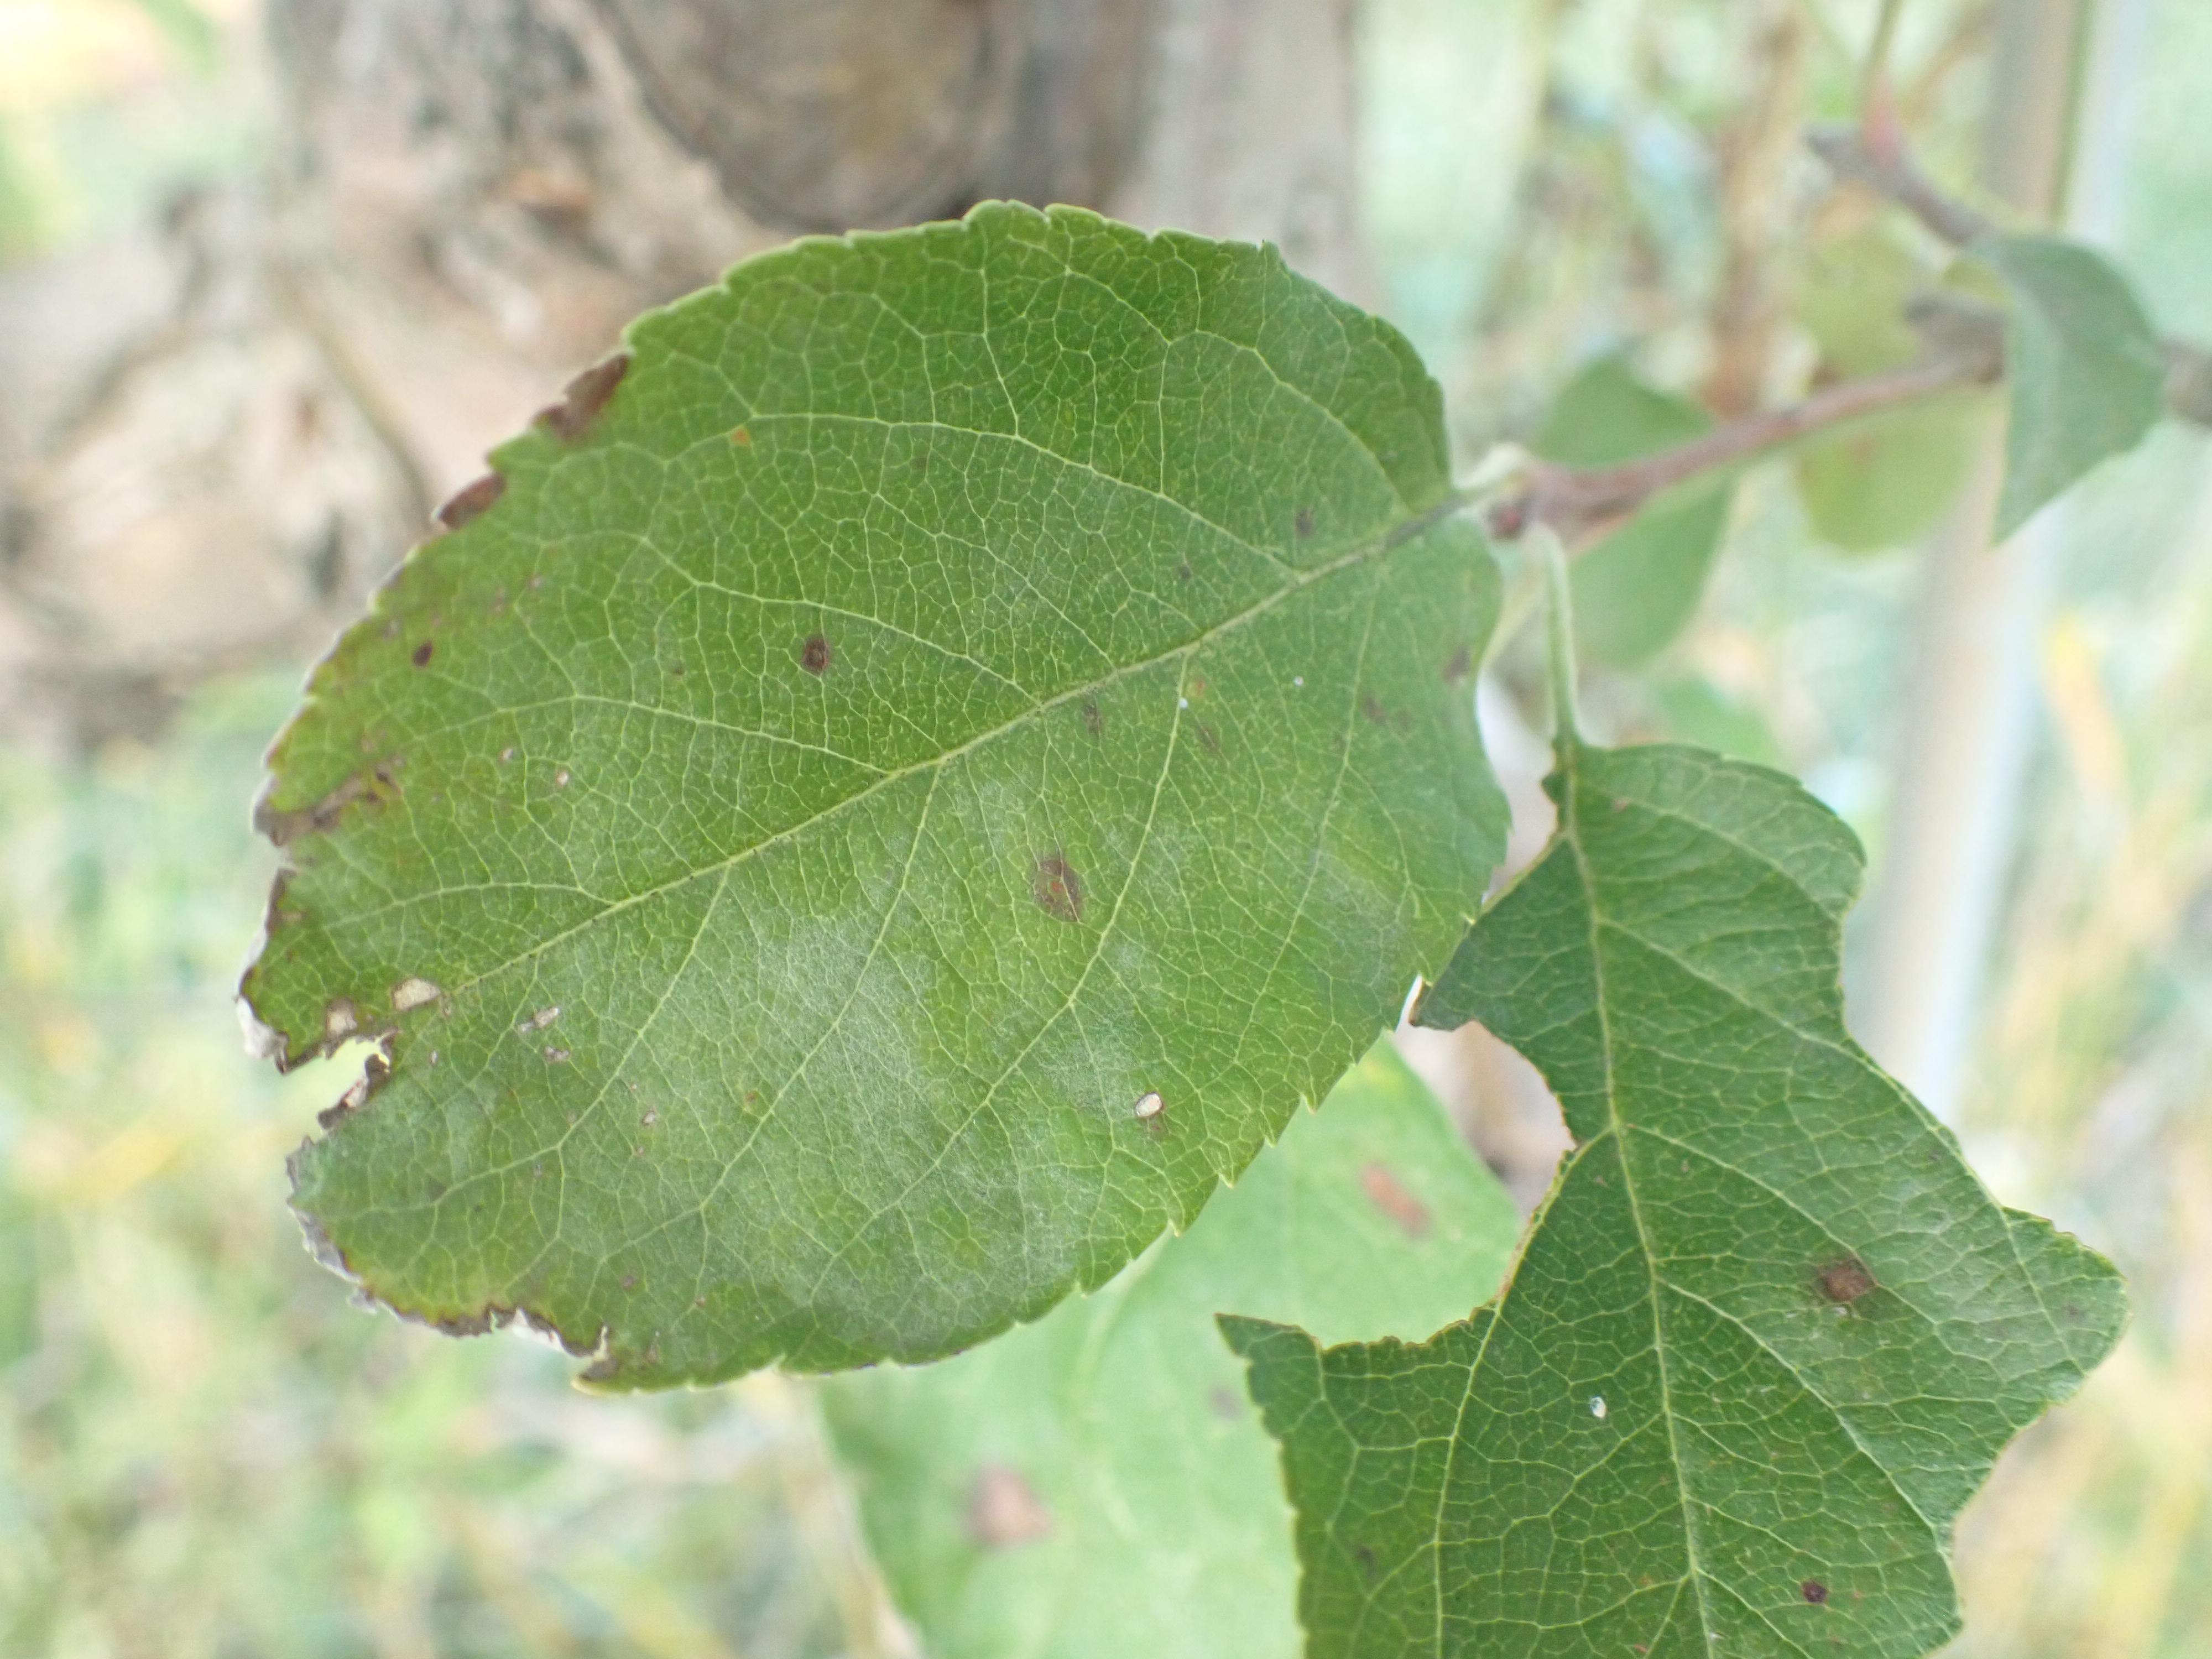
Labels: complex